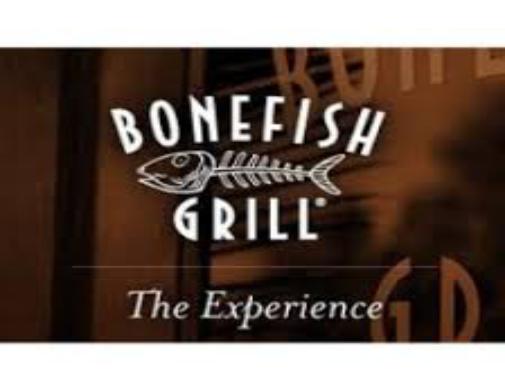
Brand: Bonefish Grill
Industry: Others